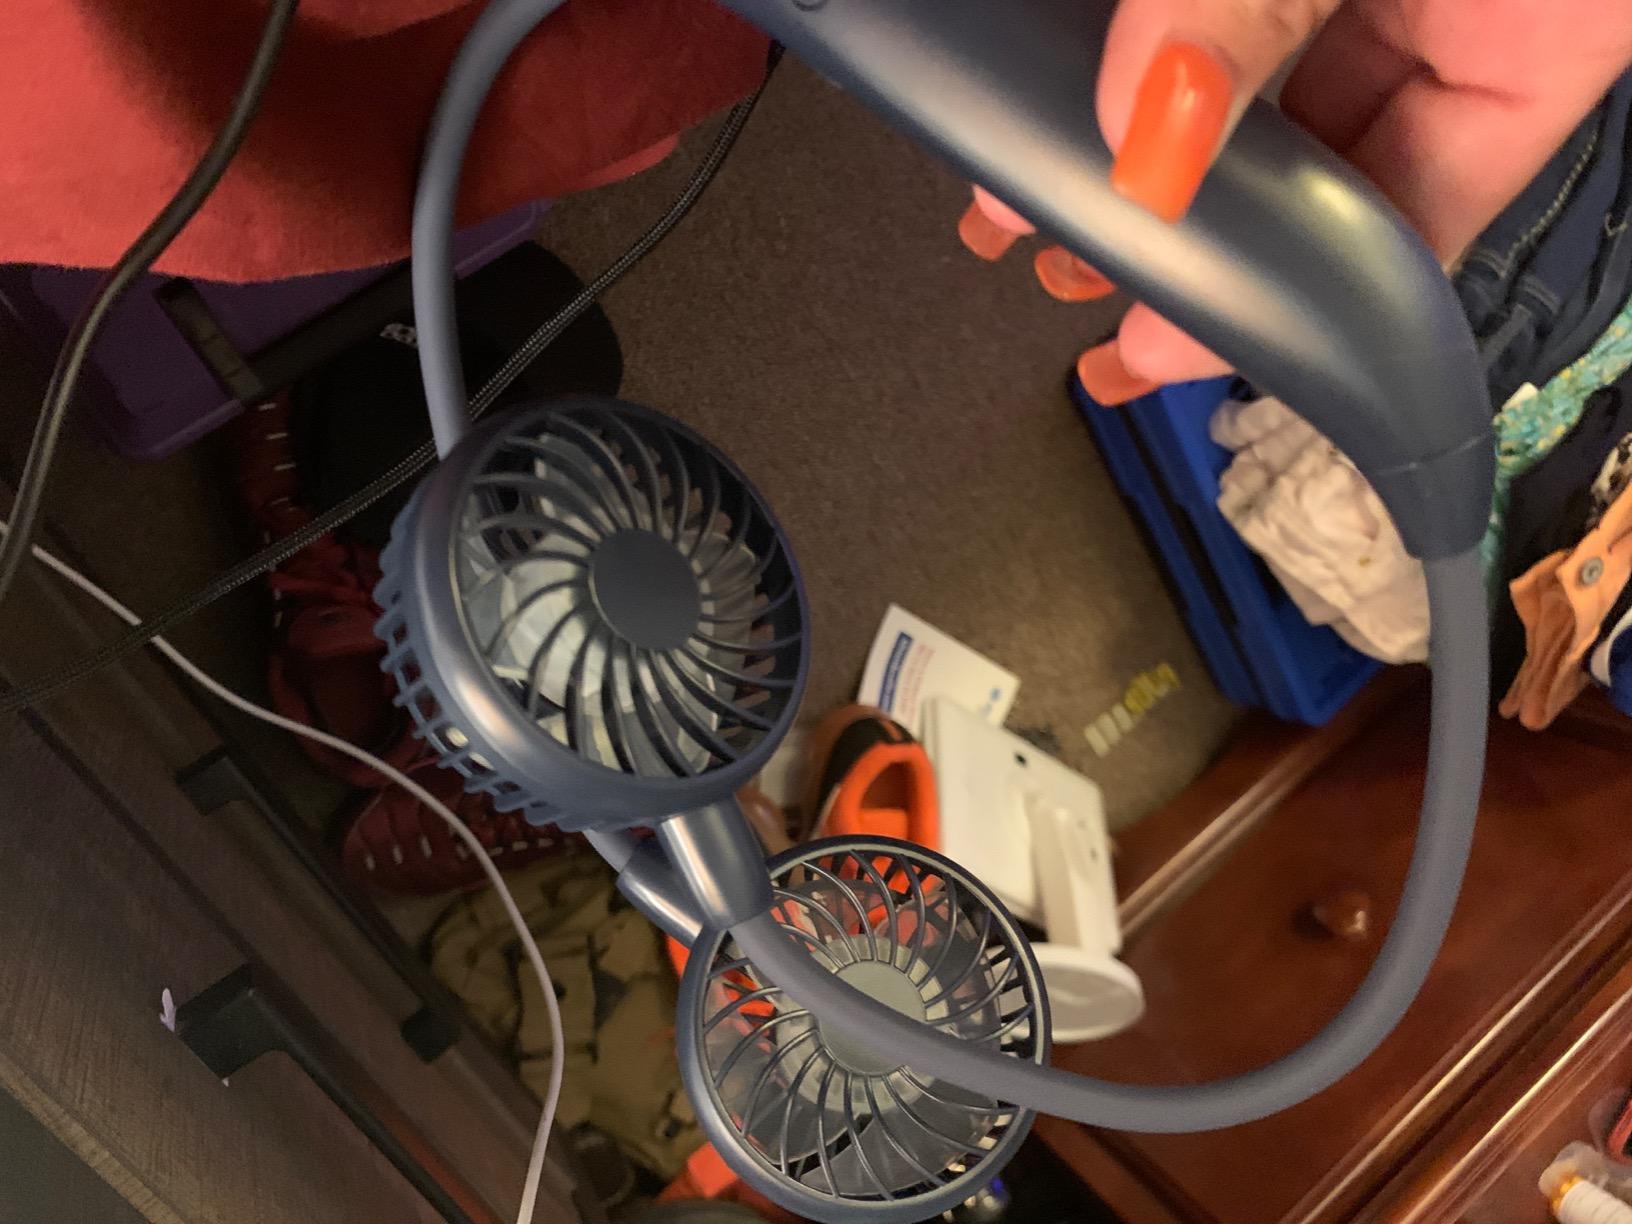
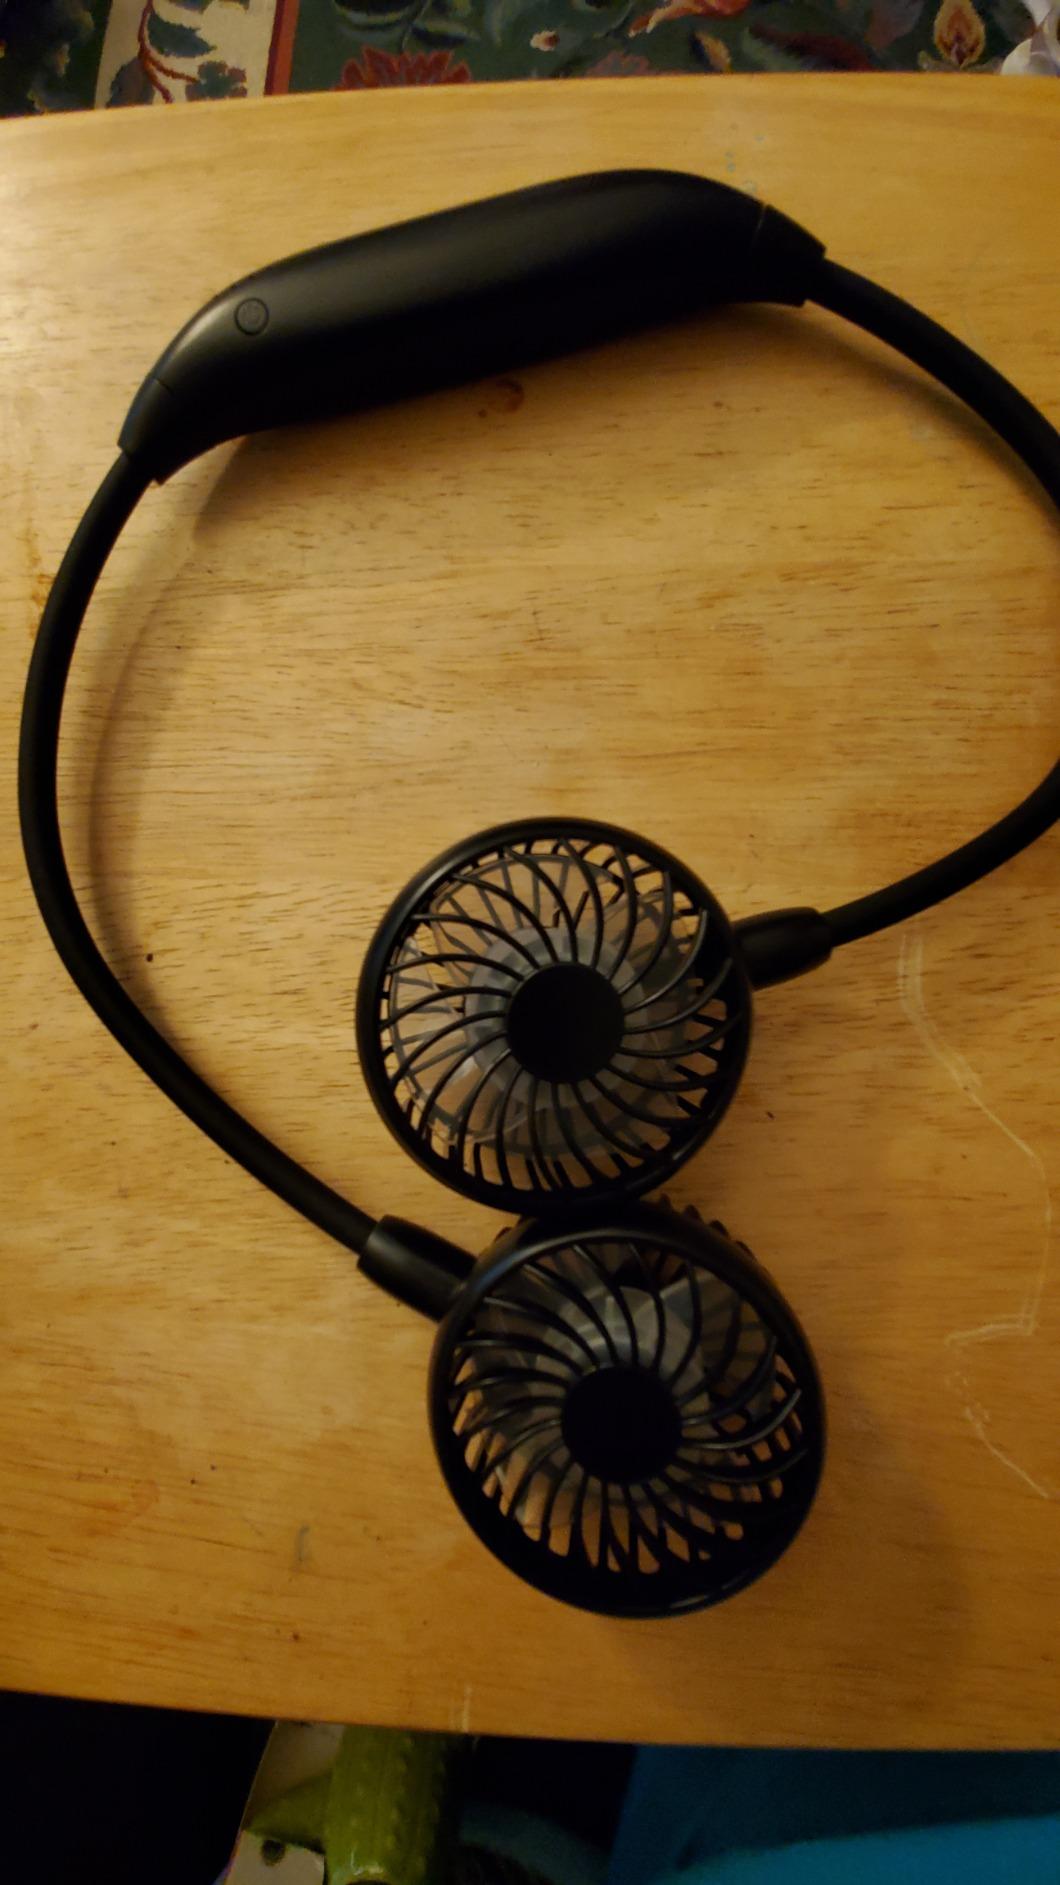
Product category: fan
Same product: no